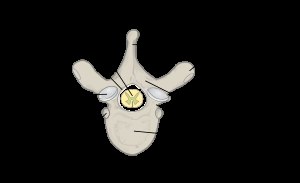
Ryghvirvel
En typisk ryghvirvel, superiort view
En ryghvirvel eller vertebra er en irregulær knogle i rygsøjlen. Den har komplekse strukturer bestående af knogle og noget hyalinbrusk, hvor proportionerne varierer i forhold til placeringen i rygsøjlen og typen af ryghvirvel.